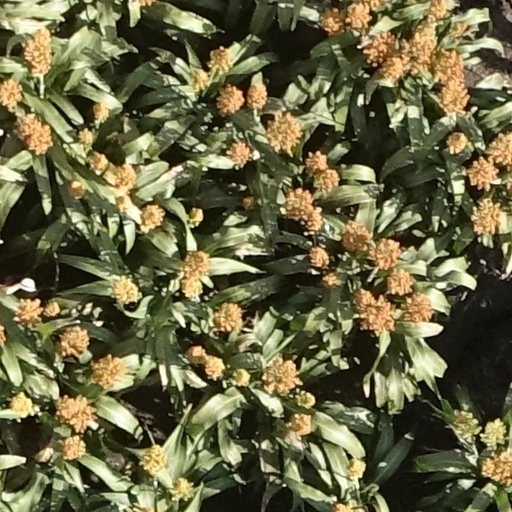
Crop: sorghum